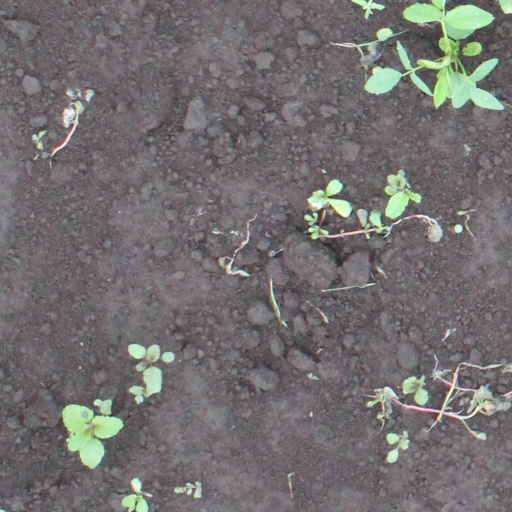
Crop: soybean